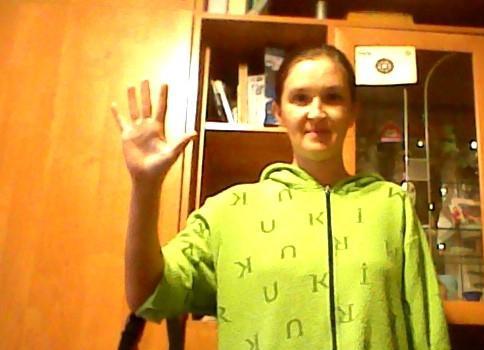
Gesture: palm